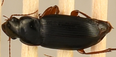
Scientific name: Harpalus paratus
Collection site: North Sterling NEON (STER), plot STER_033